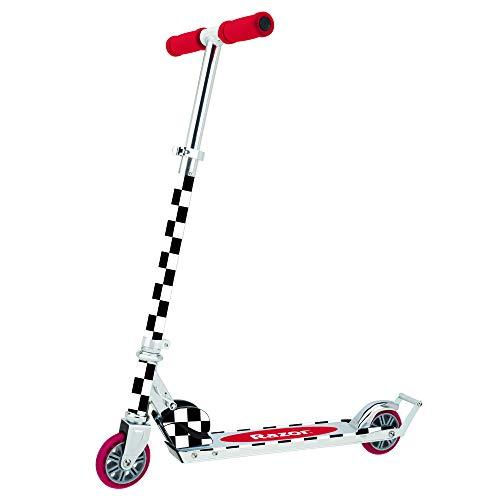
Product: MightySkins Skin Compatible with Razor A2 Kick Scooter - Check | Protective, Durable, and Unique Vinyl Decal wrap Cover | Easy to Apply, Remove, and Change Styles | Made in The USA
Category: Sports & Outdoors | Outdoor Recreation | Skates, Skateboards & Scooters | Scooters & Equipment | Accessories
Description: SET THE TREND: Show off your own unique style with Mighty Skins for your Razor A2 Kick Scooter Don’t like the Check Design We have hundreds of designs to choose from, so your Razor A2 Kick Scooter will be as unique as you are.
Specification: ProductDimensions:18x0.1x20inches|ItemWeight:0.16ounces|ShippingWeight:0.96ounces|ASIN:B07MFM8VQC|Itemmodelnumber:RAA2KS-Check